Massalia family

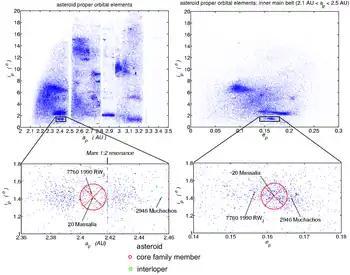
Location and structure of the Massalia family

This is a definite cratering family consisting of 20 Massalia and a mass of small fragments excavated from Massalia's surface by an impact. Massalia is by far the largest member with a diameter of about 150 km, while the next largest body, is only about 7 km in diameter. The mass of all the small members is negligible, less than about 1%, compared to Massalia.